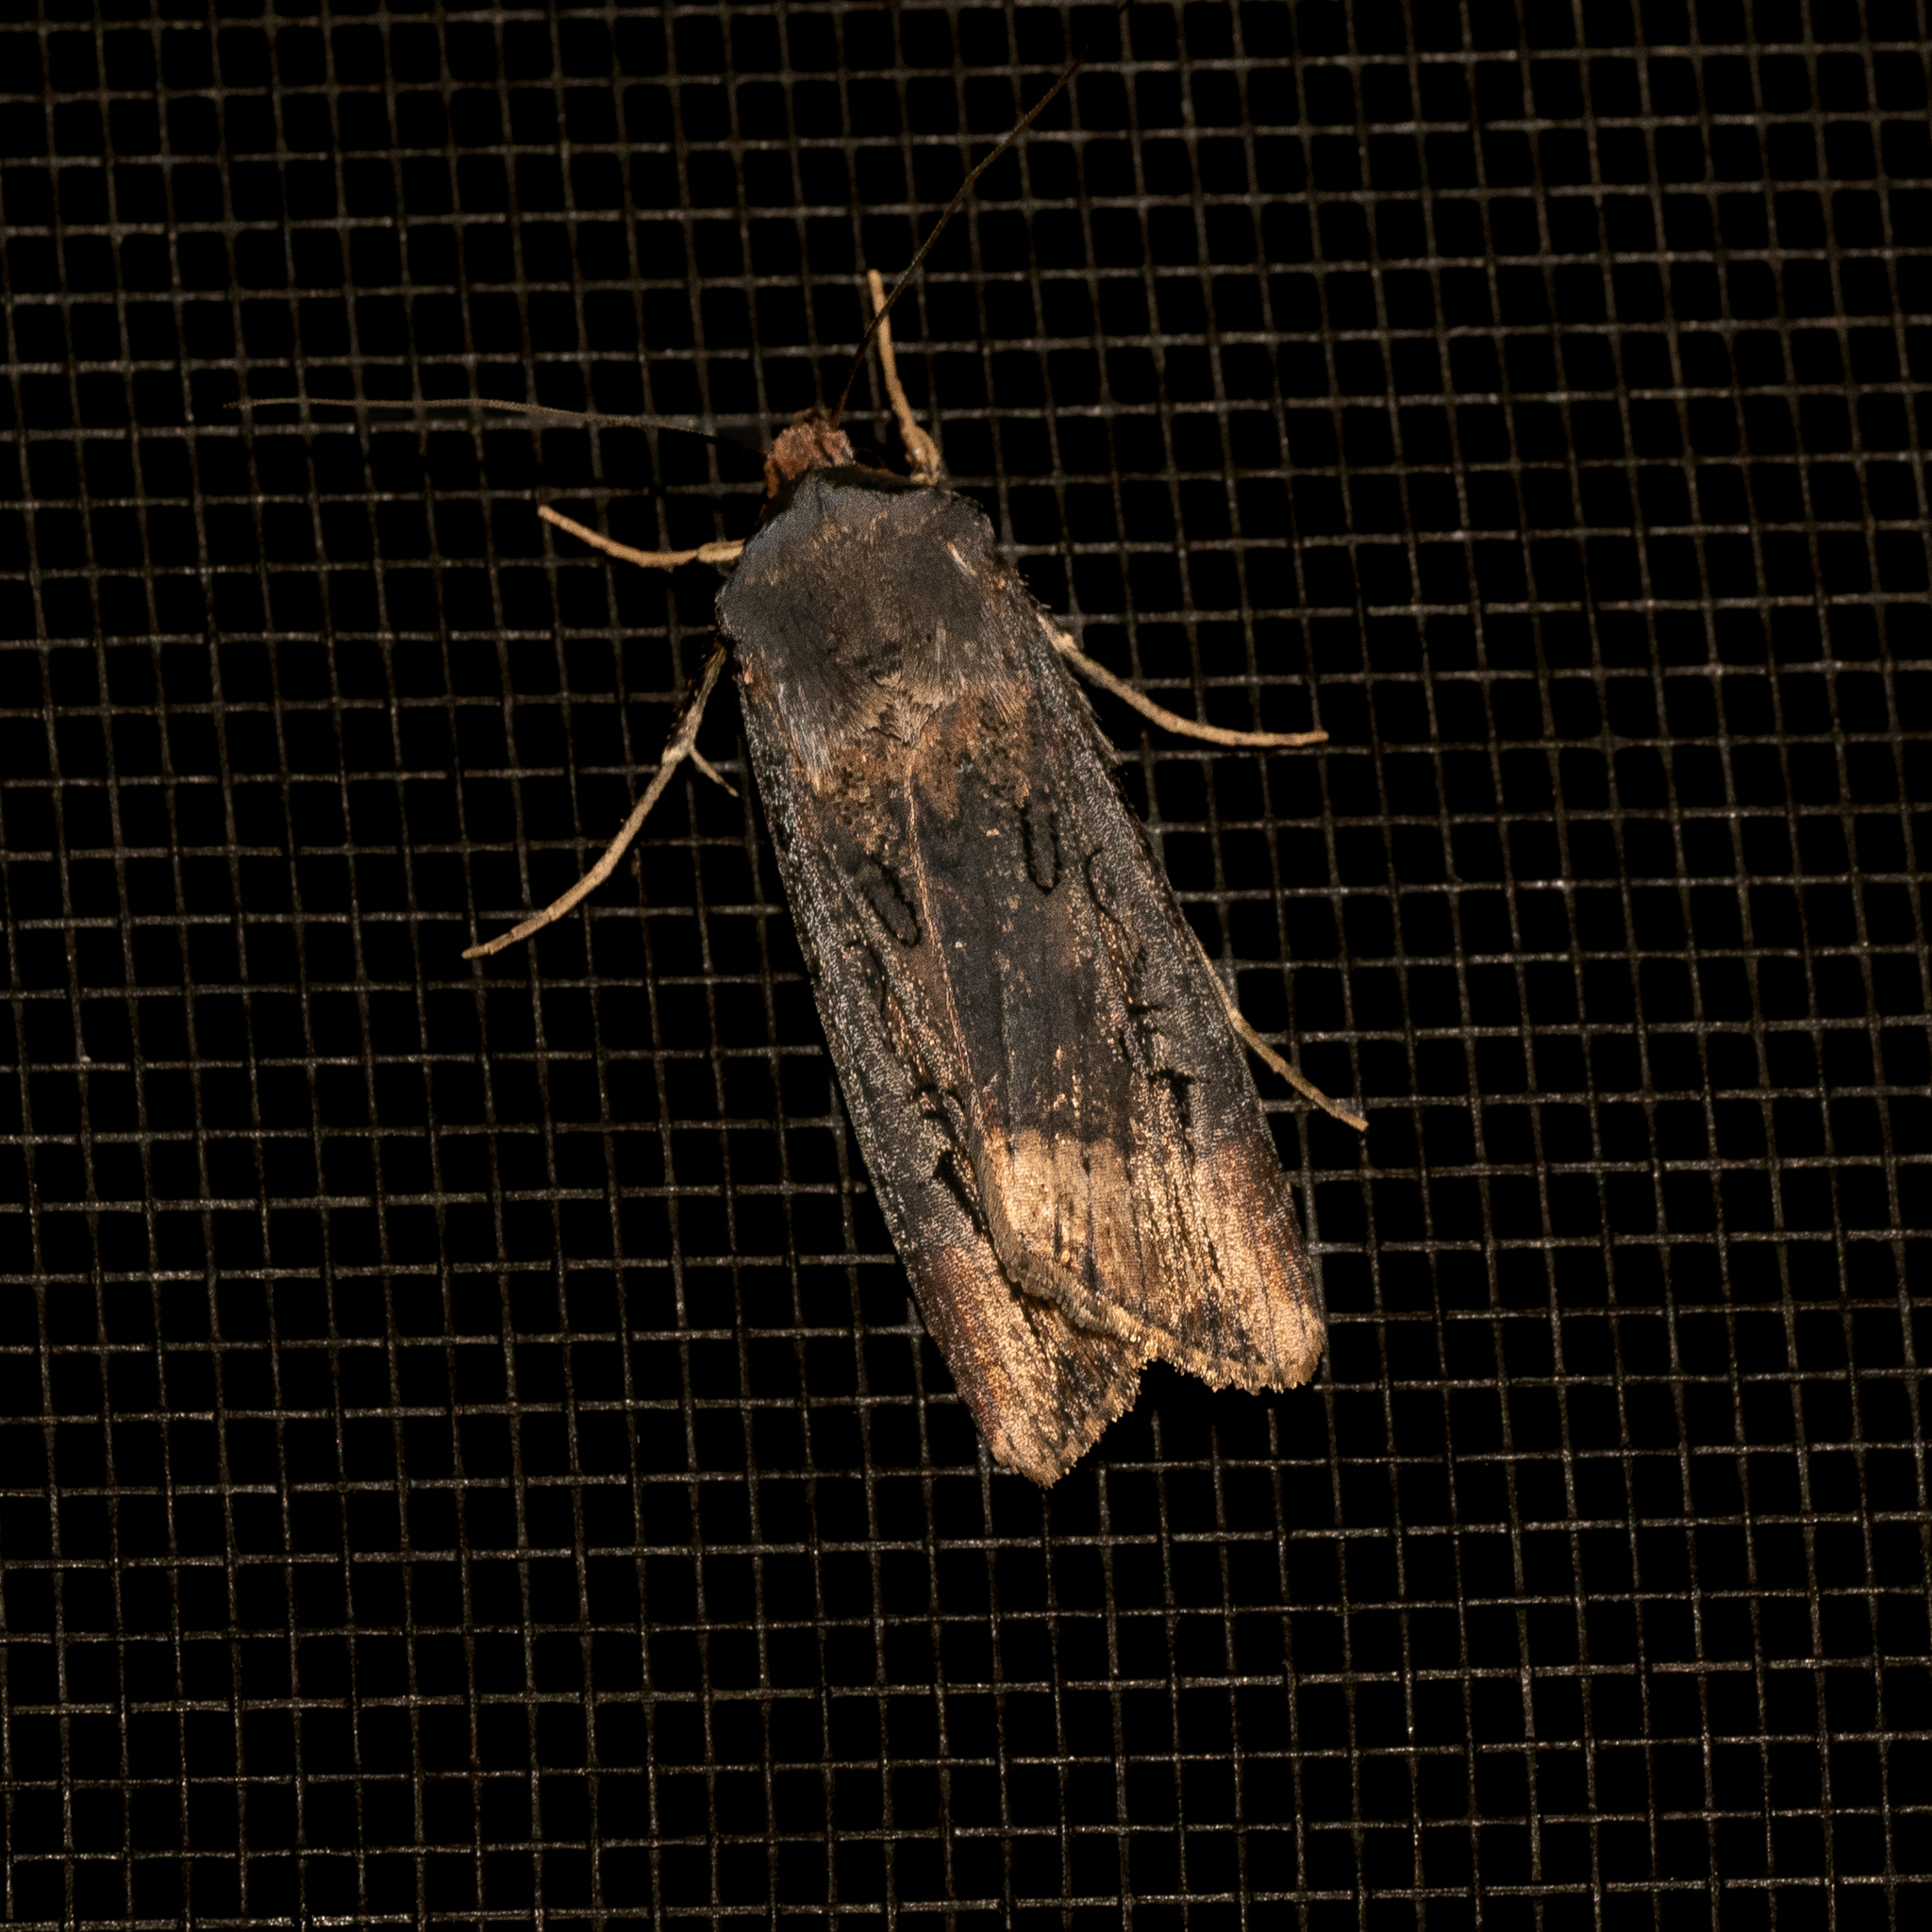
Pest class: cutworms